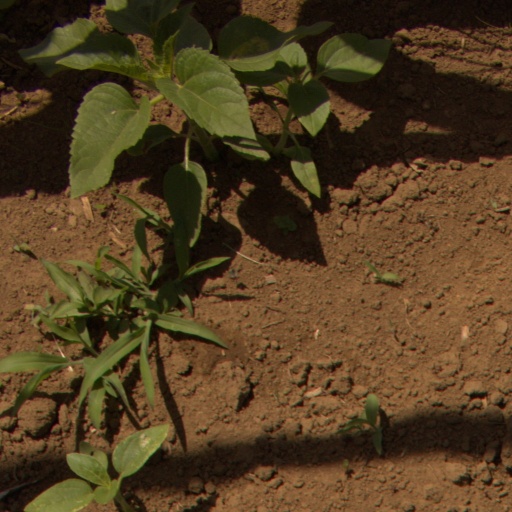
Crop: Jerusalem artichoke